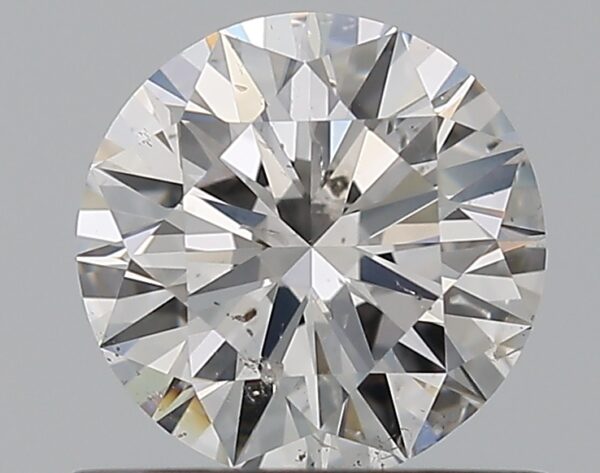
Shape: round
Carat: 0.7
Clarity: SI1
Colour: F
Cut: EX
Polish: EX
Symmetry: EX
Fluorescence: M
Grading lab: GIA
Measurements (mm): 5.67 x 5.71 x 3.49